Joseph-Isidore Godelle

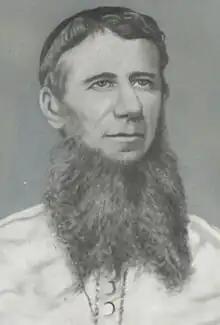

Joseph-Isidore Godelle (7 March 1806 – 15 July 1867) was a missionary of Paris Foreign Missions Society and was the vicar apostolic of Pondicherry from 21 March 1861 until his death on 15 July 1867.